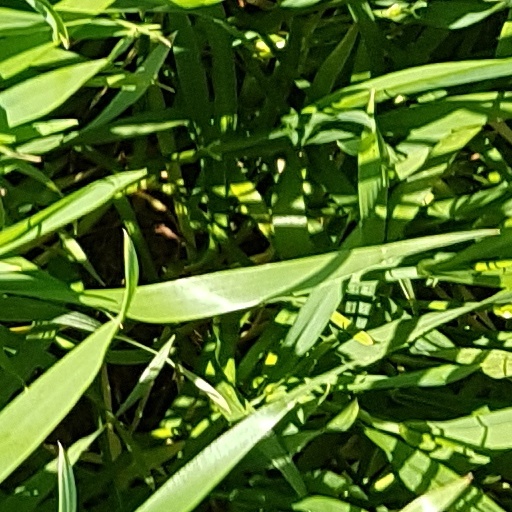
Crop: wheat